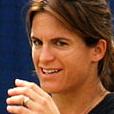
Age: 34